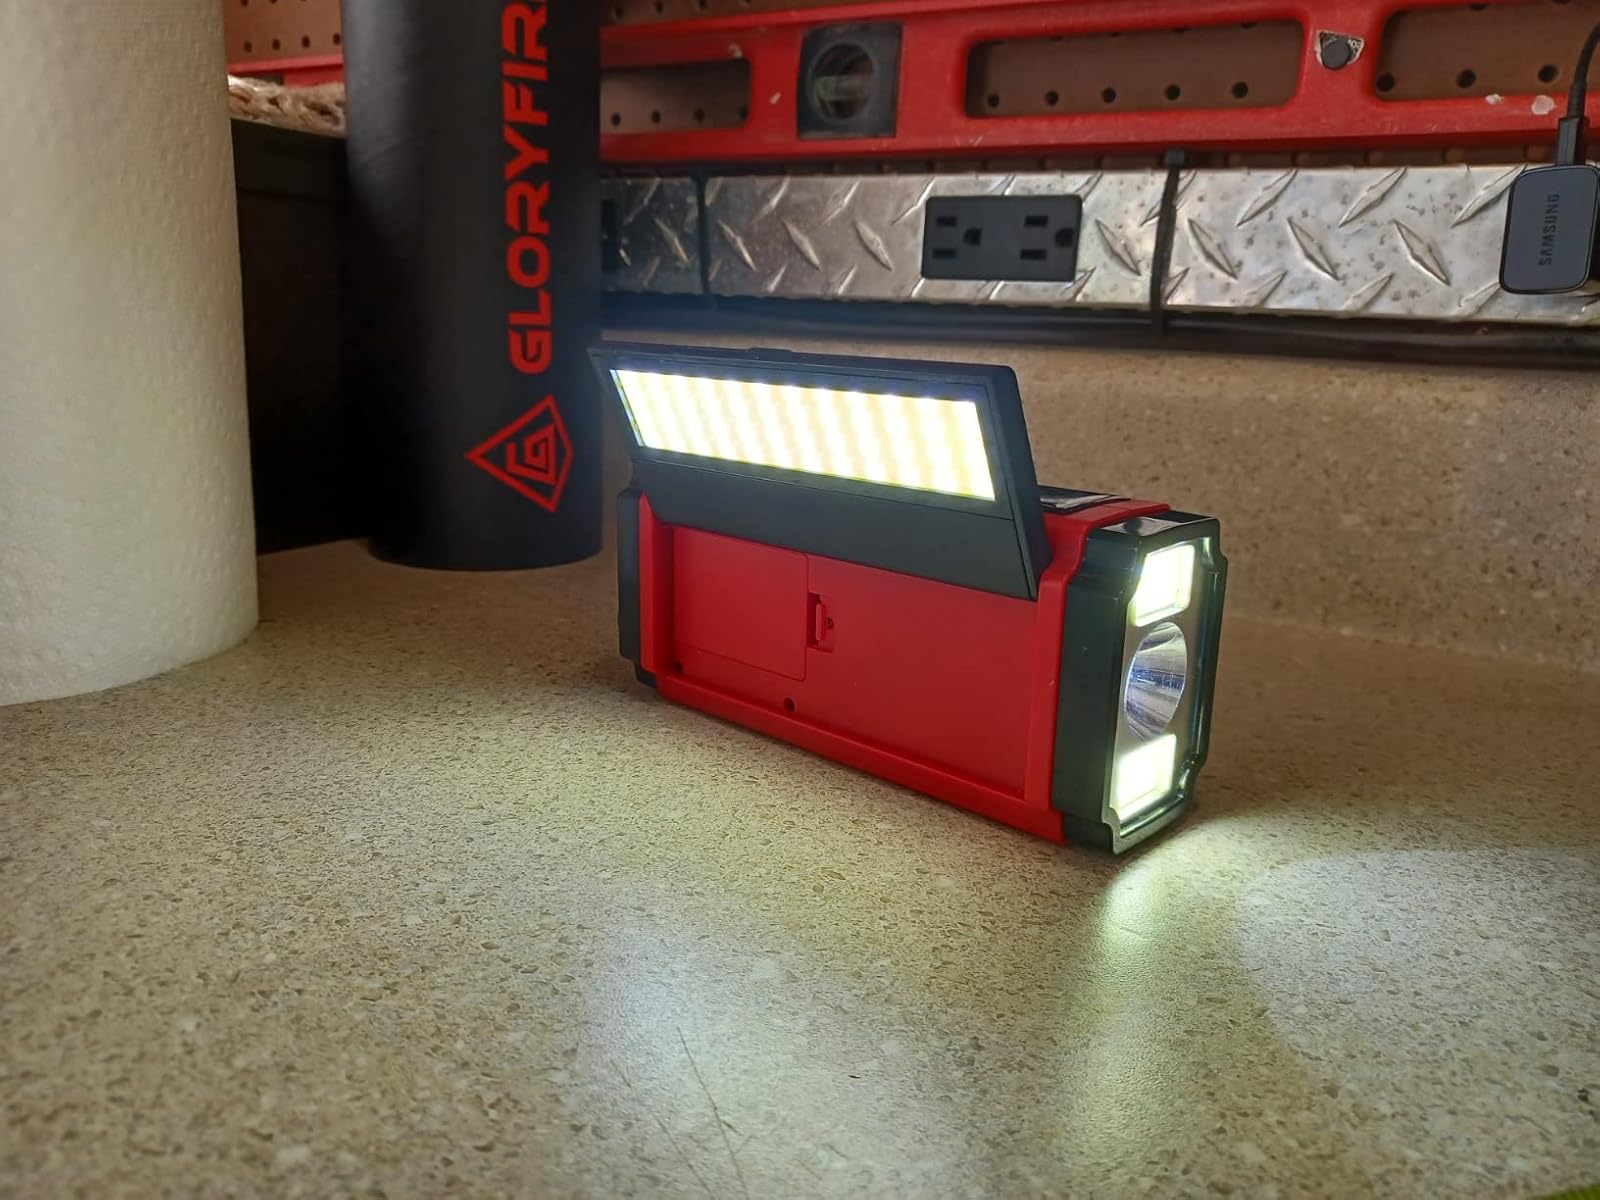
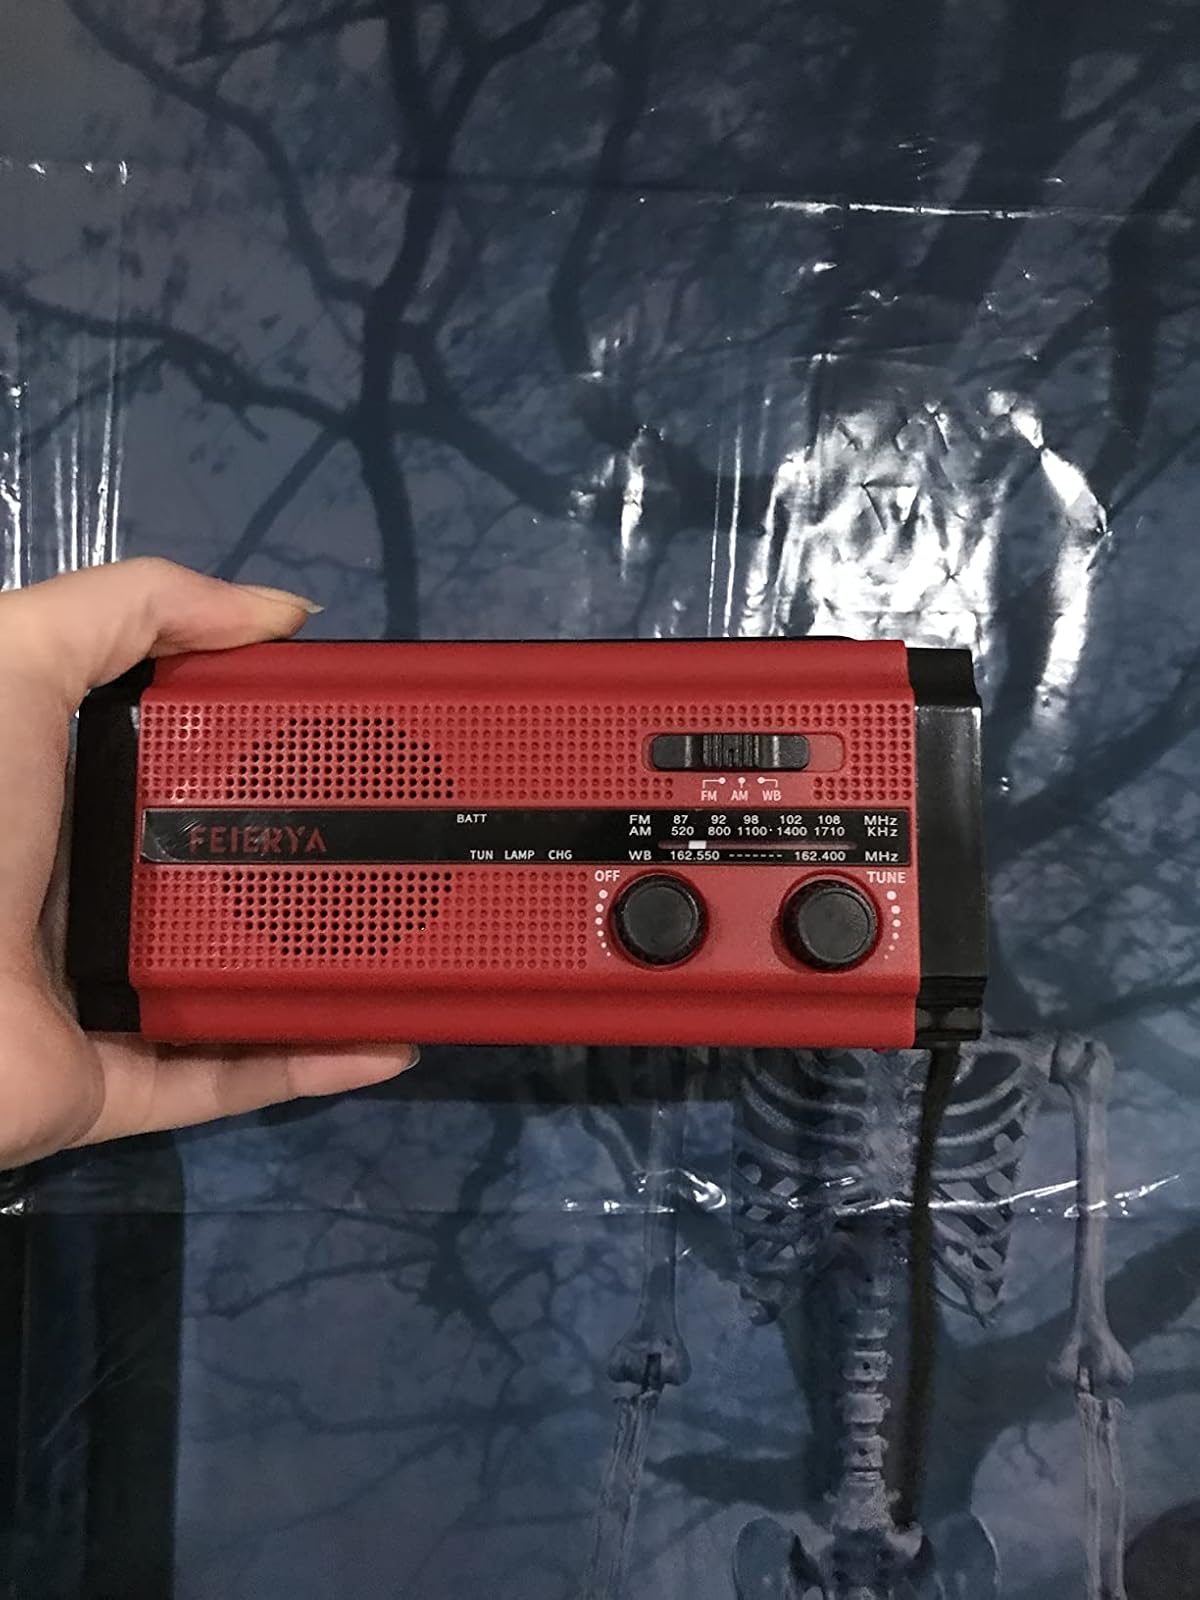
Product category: radio
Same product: yes